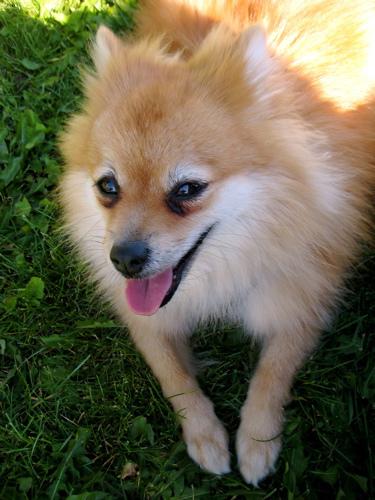
Breed: pomeranian